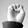
ASL letter: E